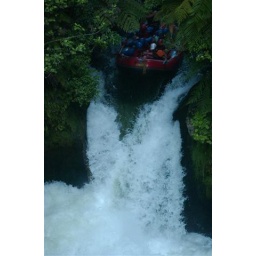
rafting over a 8 metre high water fall, yes people got hurt.  grade5 river